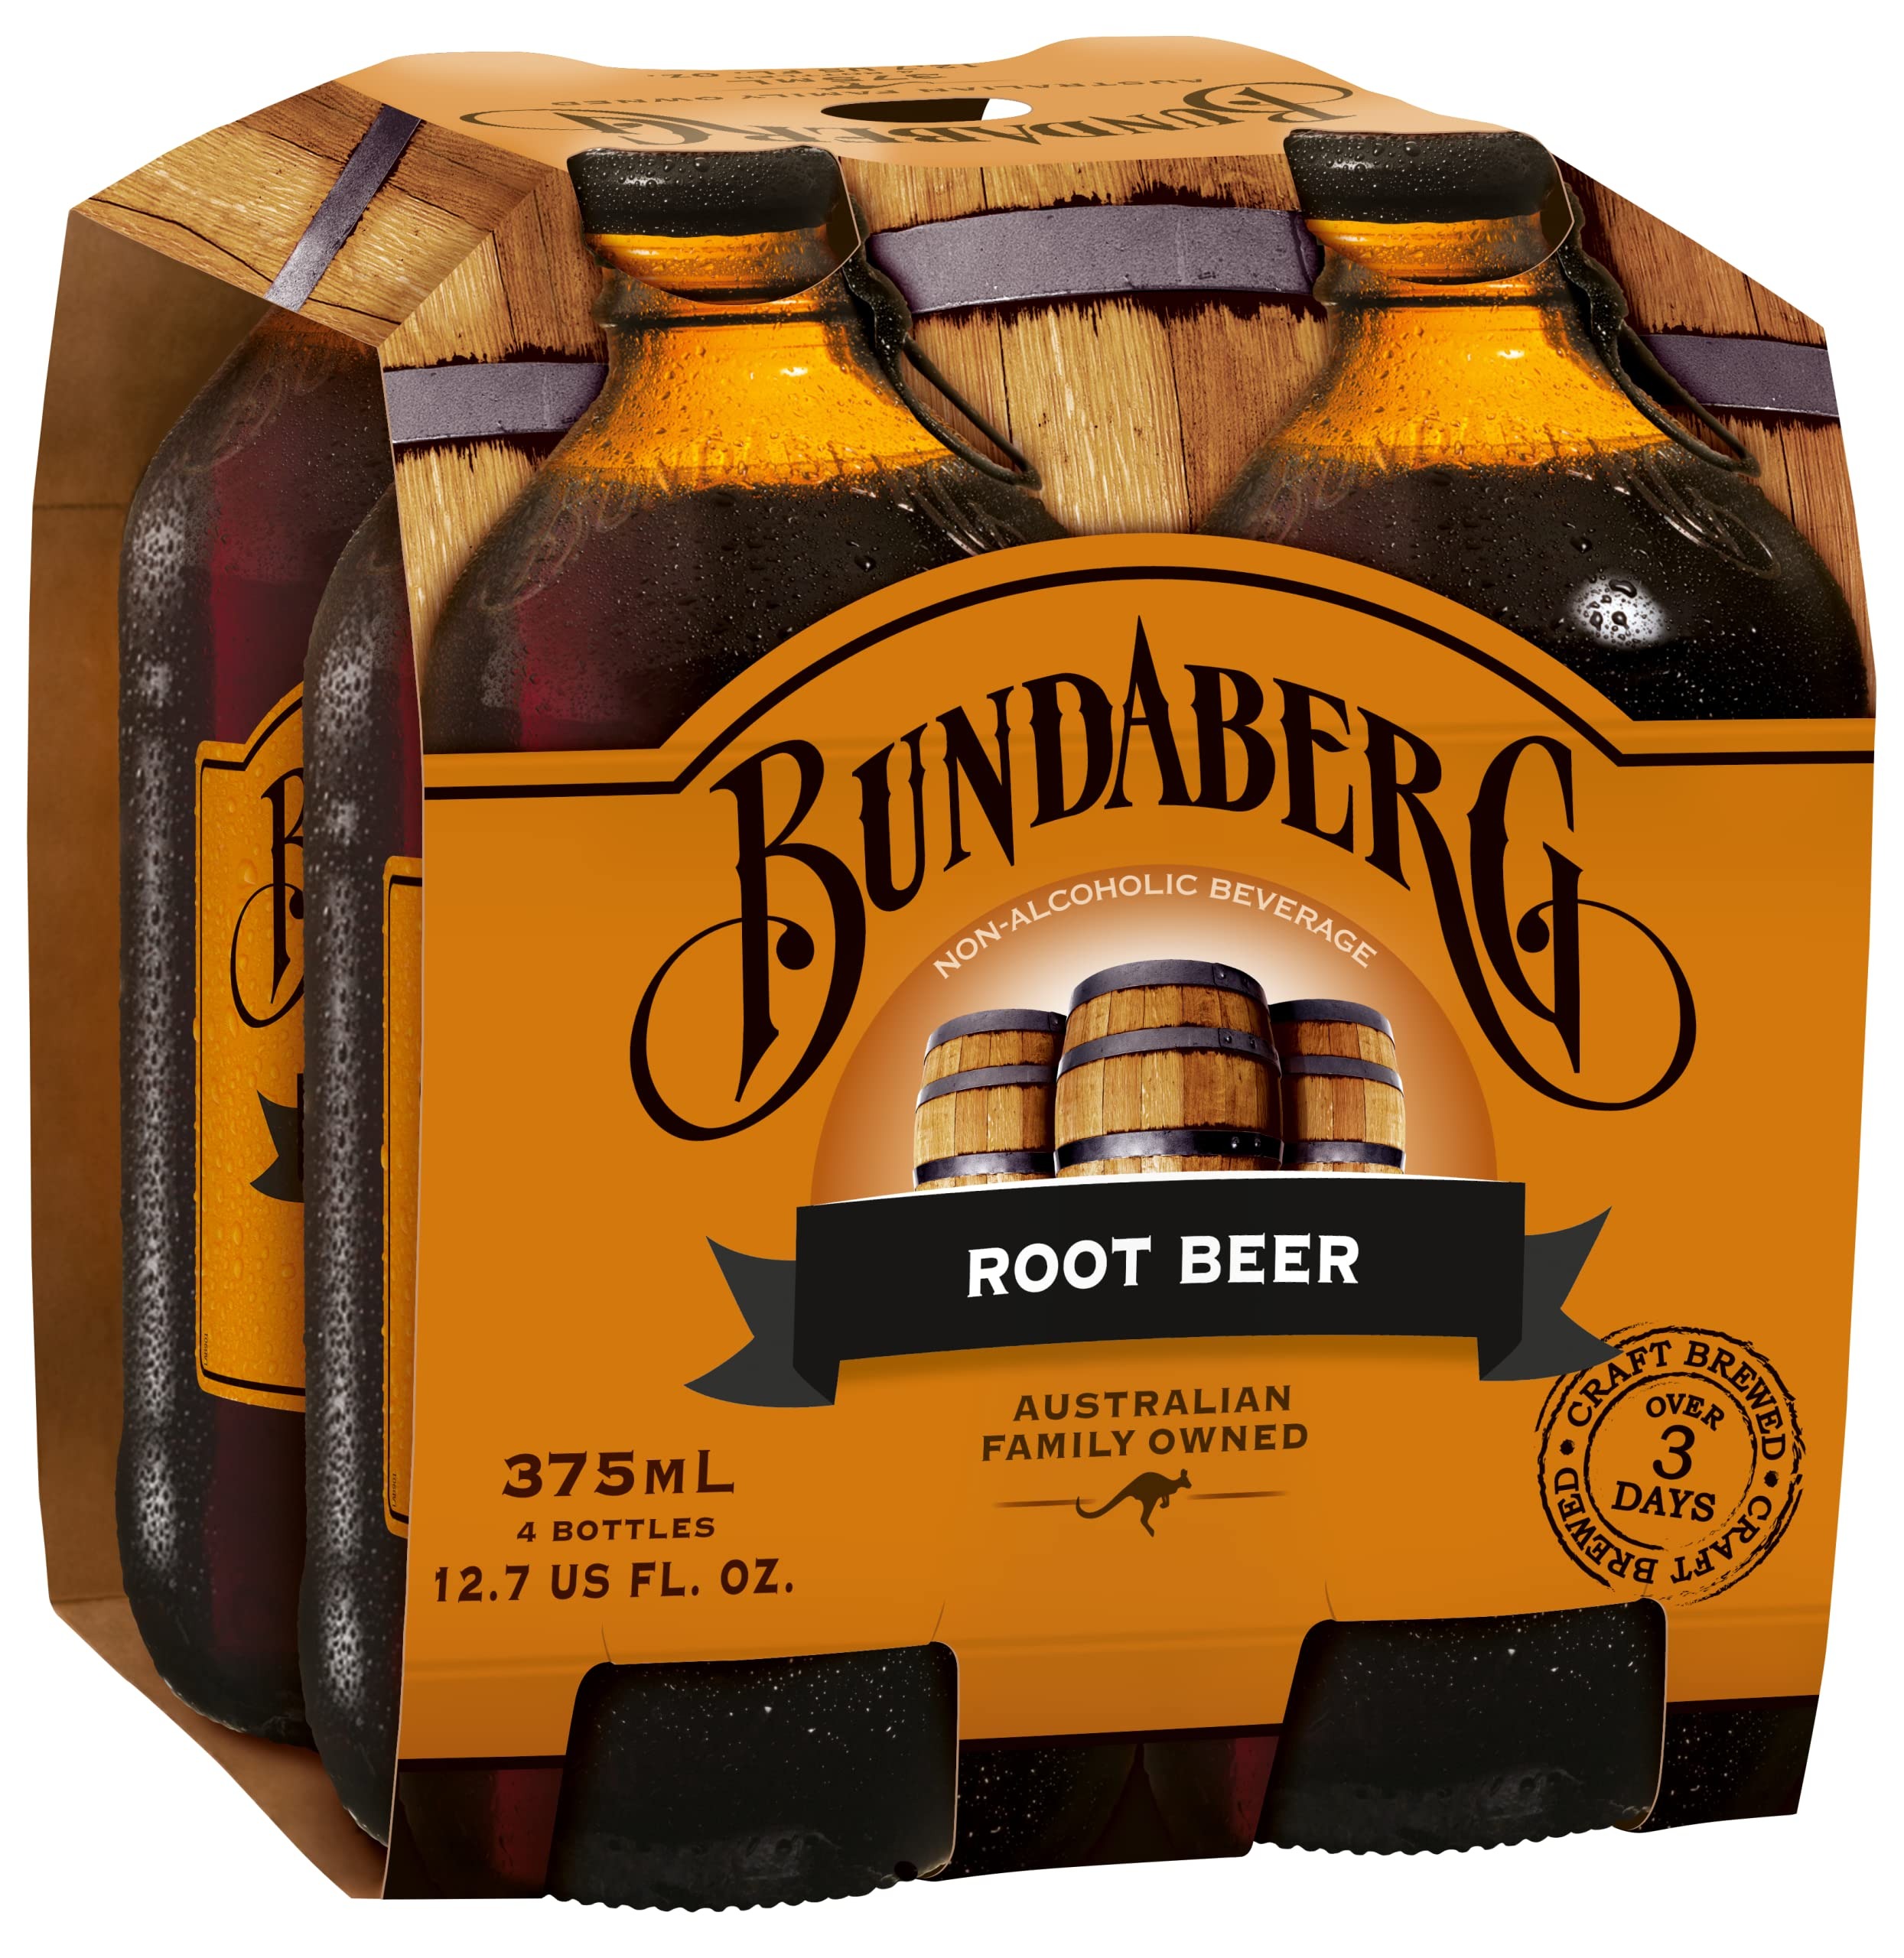
Item Name: Bundaberg Soda Root Beer, 12.7 Fl Oz Cans, 4 Pack
Bullet Point 1: Includes 4 (12.7oz) glass bottles of Bundaberg Root Beer
Bullet Point 2: Real ingredients
Bullet Point 3: Brewed over 3 days
Bullet Point 4: Australian family owned
Bullet Point 5: Best enjoyed cold
Bullet Point 6: Refreshing Aussie treat
Value: 50.8
Unit: Fl Oz

Price: 45.49